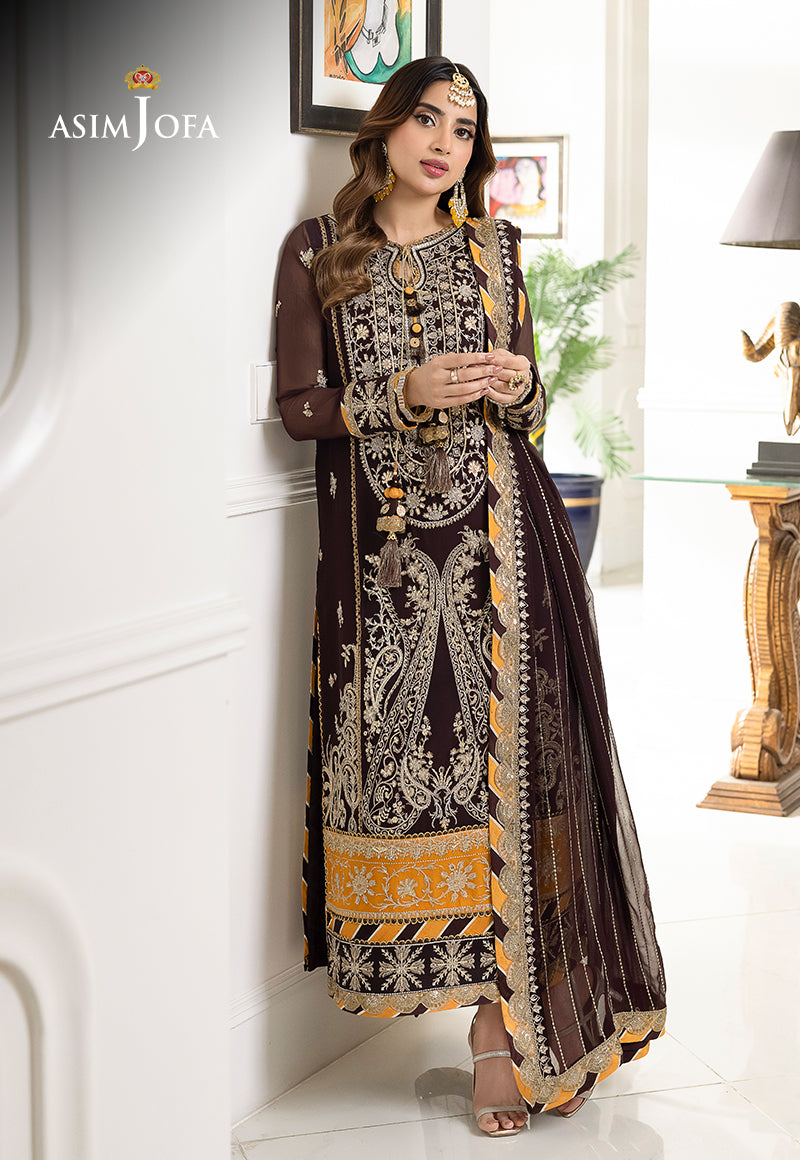
brown gold embroidered salwar suit